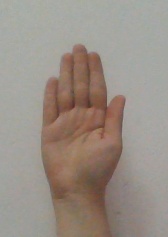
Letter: seen